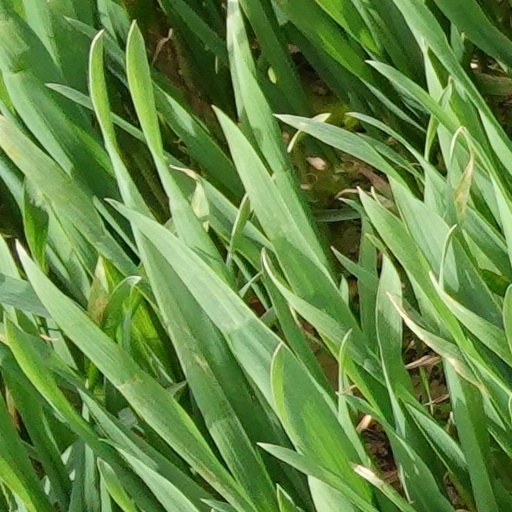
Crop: wheat